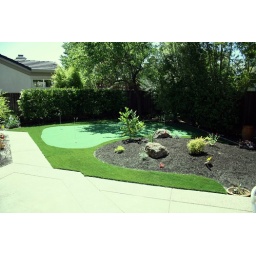
300 sq. ft. green + grass in San Ramon